Holi (1940 film)

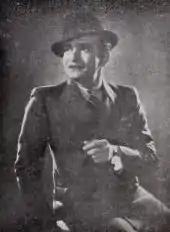
Ishwarlal in "Holi"

Baburao Patel, editor of "Filmindia", in his review of "Holi", called the film a "little harmless entertainment, bereft of common sense", while commending the actor Ishwarlal for doing a good job. Keshavrao Date was criticised for accepting a meaningless role. Patel stated that Motilal's talents were "wasted" in the film.